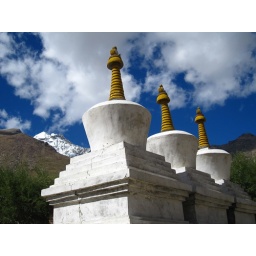
this trio of alpine stupas mirrors the shape of the surrounding mountains. can't get over the dark blue sunny skies here.